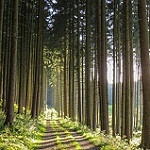
Label: forest